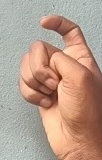
ASL sign: X